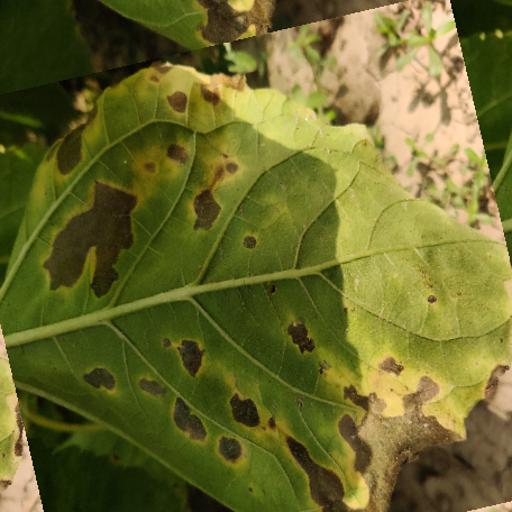
Label: Leaf_scars